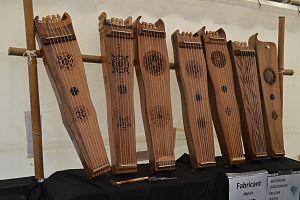
Le salon des luthiers au festival Trad'envie 2016.
Le tambourin à cordes est un instrument à cordes frappées de la famille des cithares qui, comme son nom l'indique, tient un rôle de percussion, tout comme son homologue à membrane, le tambourin.